Fraktur (folk art)

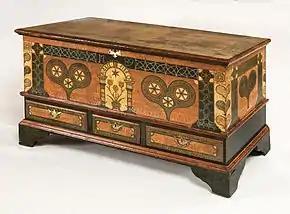
This 1789 Pennsylvania German chest of drawers show many of the traditional forms that are used in fraktur

Many major American museums, including the American Folk Art Museum, the Metropolitan Museum of Art, the Philadelphia Museum of Art, and the Winterthur Museum have Fraktur in their collections. Important Fraktur have been sold by major American auction houses and antique dealers for prices in excess of $100,000. The definitive text on Fraktur is widely considered to be "The Fraktur-Writings or Illuminated Manuscripts of the Pennsylvania Germans", written by Dr. Donald A. Shelley and published by the Pennsylvania German Society in 1961. In late 2004, the majority of Dr. Shelley's Fraktur collection was sold at public auction at Pook & Pook, Inc. in Downingtown, Pennsylvania, for $913,448.